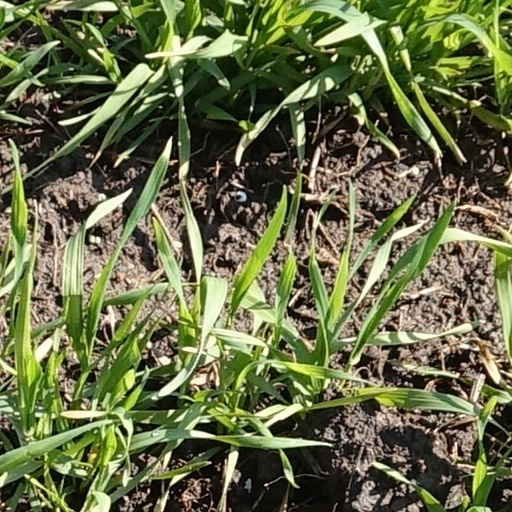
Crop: wheat